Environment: real
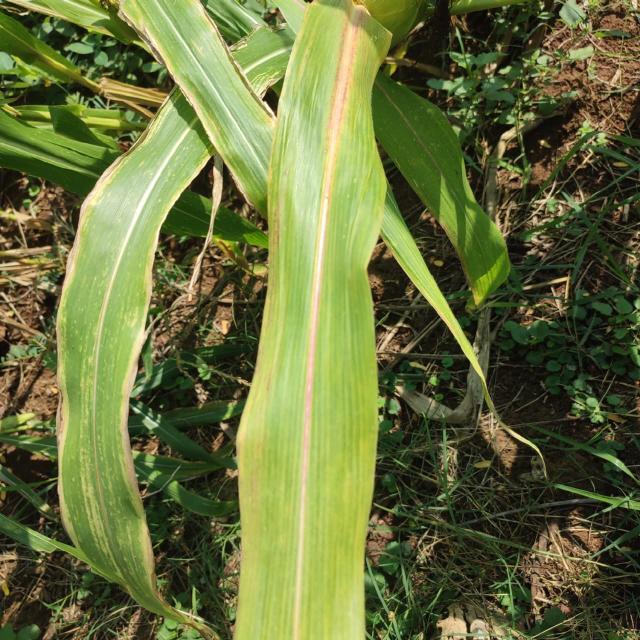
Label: phosphorus_deficiency